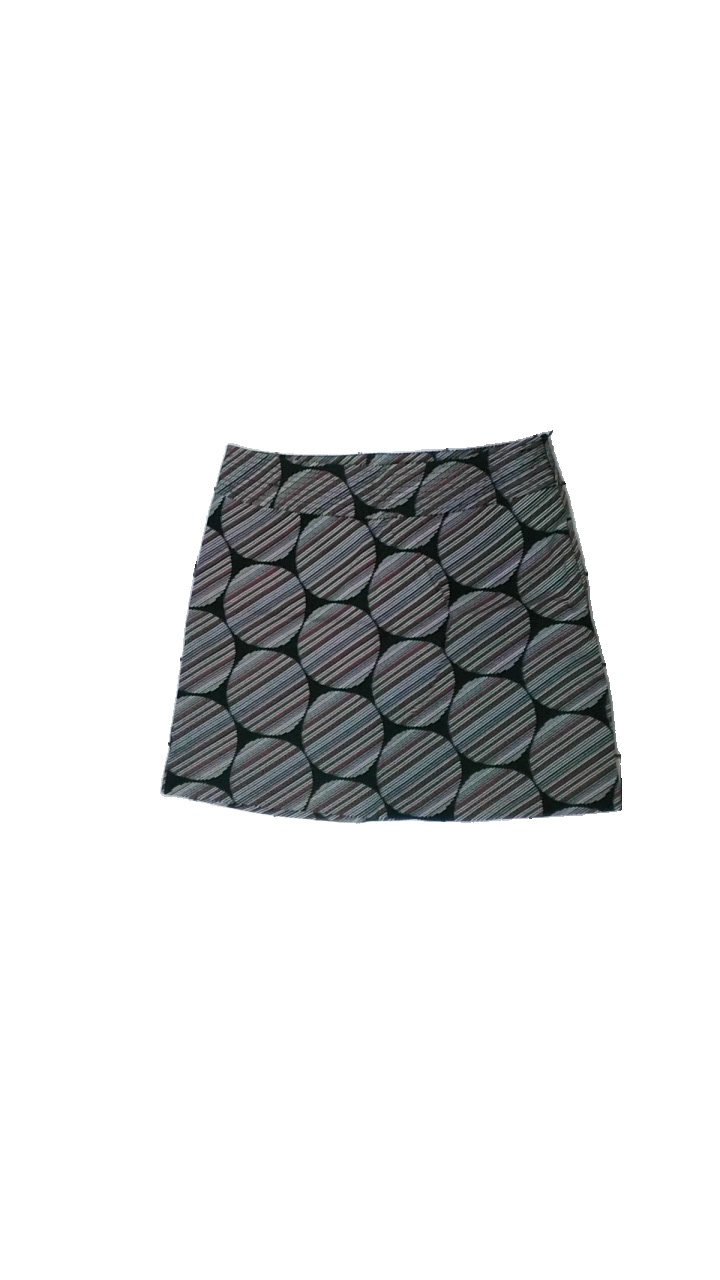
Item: Skirt (Ladies)
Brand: Sisters
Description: kjol med stora prickar som är randiga
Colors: White, Black, Red
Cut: Regular
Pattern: Dots
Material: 73% cotton 27% viscose
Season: All
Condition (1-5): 5
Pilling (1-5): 5
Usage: Reuse
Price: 50-100